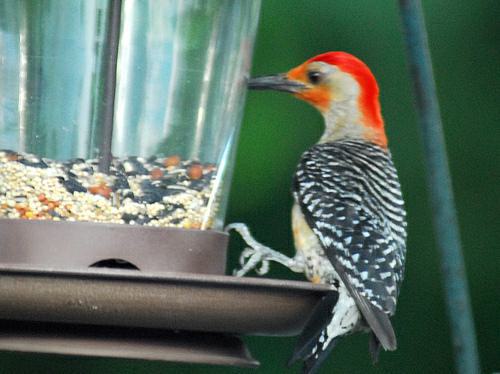
A photo of a red bellied woodpecker